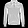
Label: Coat